Ely, Minnesota

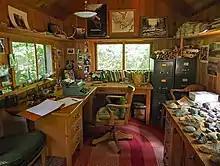
Sigurd F. Olson Writing Shack interior, Ely, Minnesota

Longtime Ely resident Sigurd F. Olson was instrumental in creating the BWCAW. A writer, environmentalist, and advocate for the protection of wilderness, he served for more than 30 years as a wilderness guide in the lakes and forests of the Quetico-Superior country of northern Minnesota and southwestern Ontario. He worked for the protection of the Boundary Waters, helped draft the Wilderness Act of 1964, and helped establish Voyageurs National Park in northern Minnesota. He was known honorifically as "the Bourgeois"—a term the voyageurs used for trusted leaders.